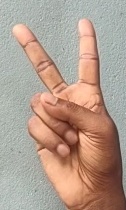
ASL sign: V